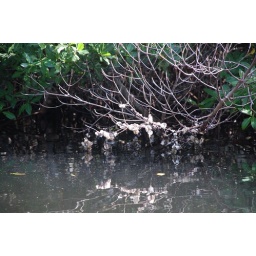
Oysters growing on tree roots in the mangrove forest